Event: Nepal Earthquake
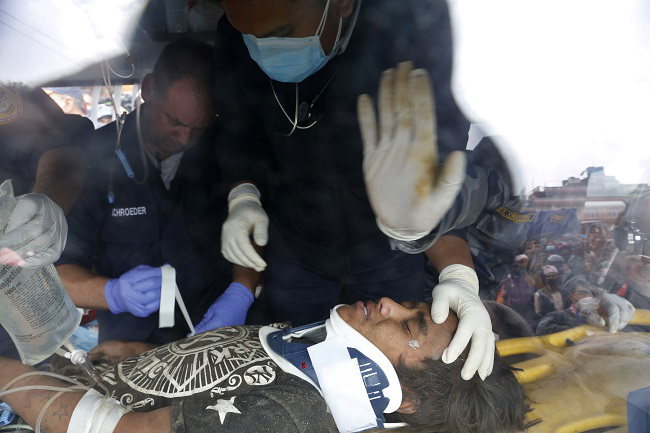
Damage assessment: no_damage